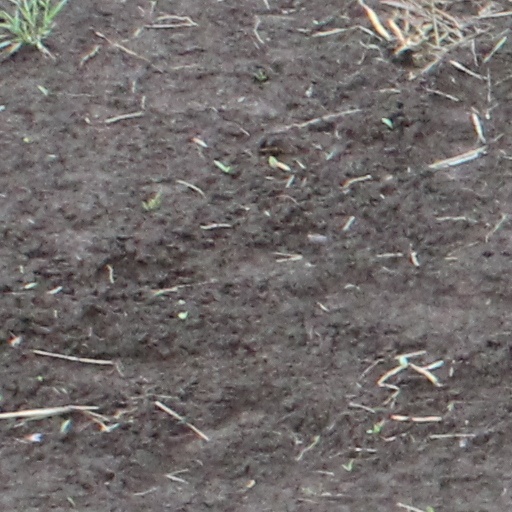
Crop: wheat